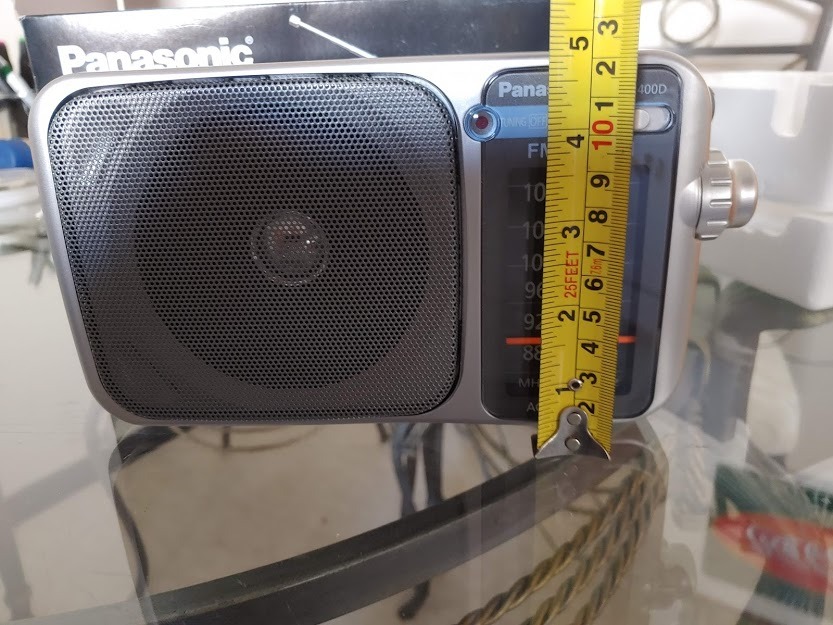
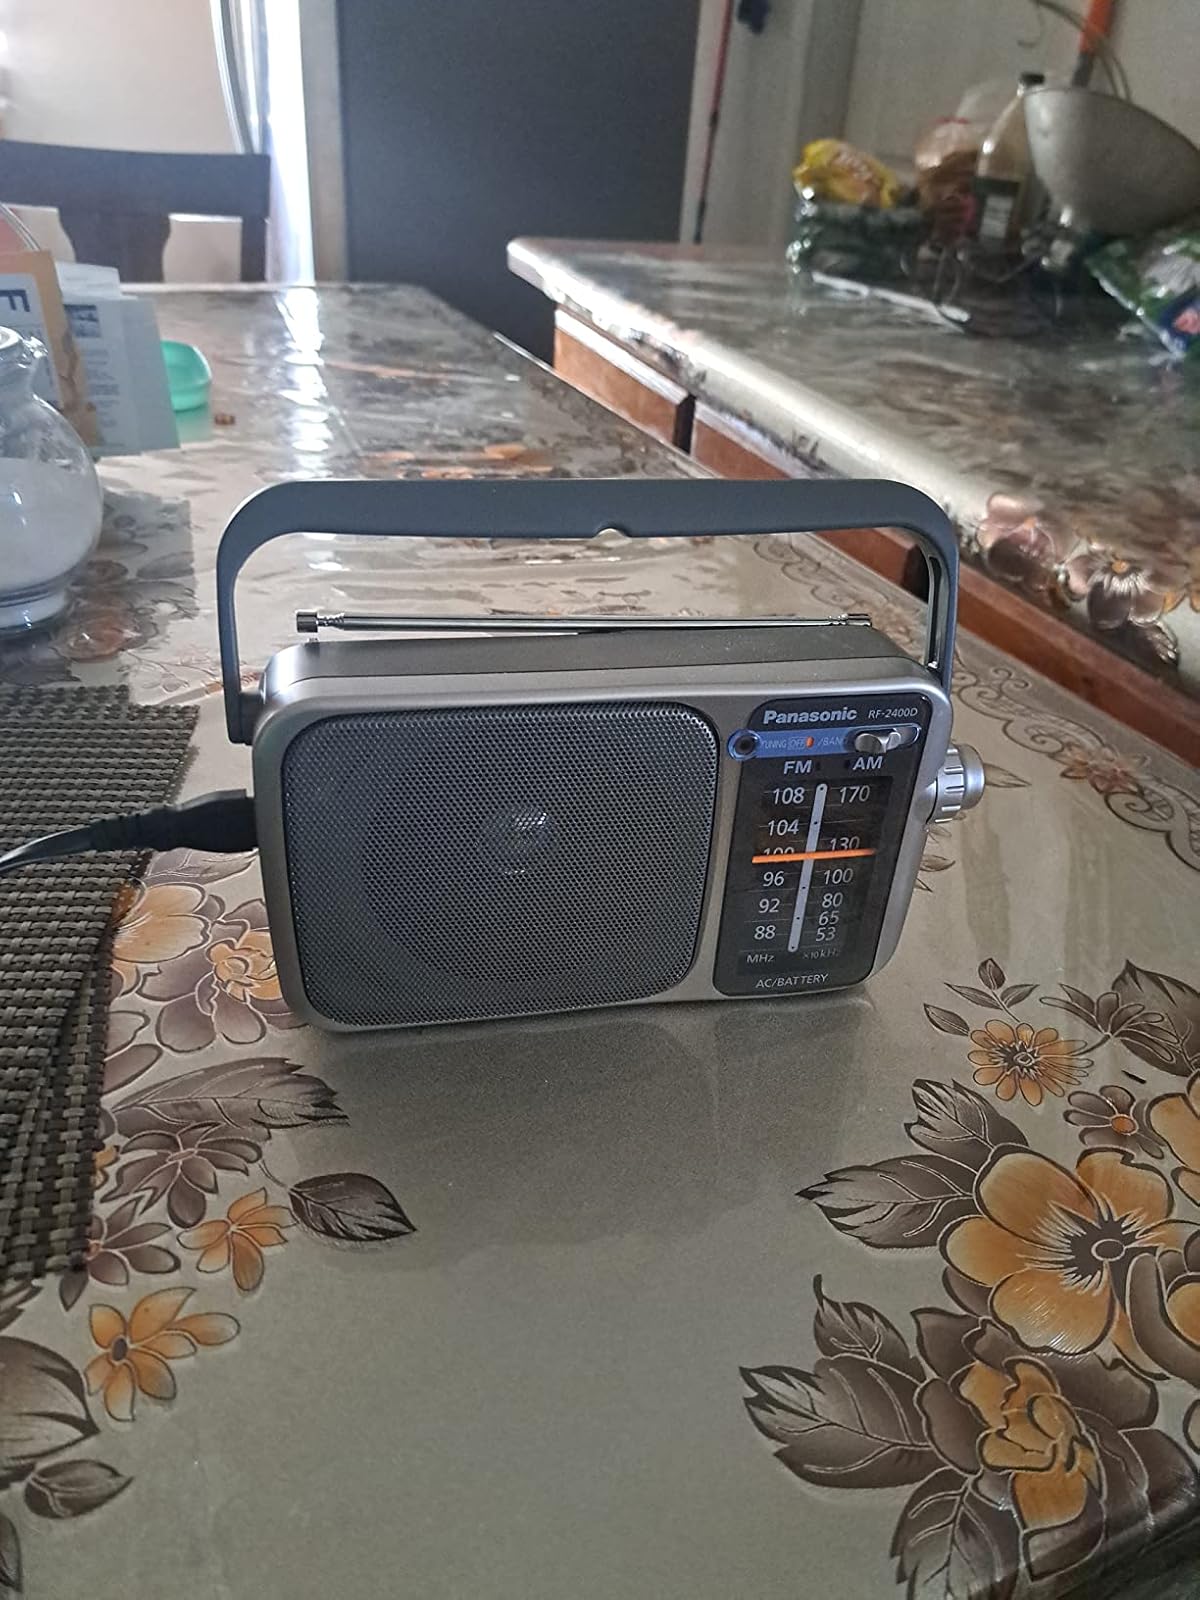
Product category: radio
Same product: yes